Rosenstolz

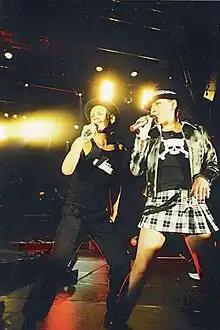
Peter Plate and AnNa R. during Rosenstolz's 2004 "Herz" tour

The start of the new millennium saw Rosenstolz topping the German albums chart for the first time with "Kassengift", the band's seventh studio album. Released in September 2000, "Kassengift" was the first Rosenstolz album to credit Ulf Leo Sommer, Plate's partner since 1990, as both co-songwriter and co-producer. The release of the album coincided with Rosenstolz starting to receive airplay on music television stations through the music video for "Amo Vitam", a song from the album sung entirely in Latin. Immediately following the release of "Kassengift", Rosenstolz went on a concert tour which included four concerts in the Columbiahalle in Berlin.